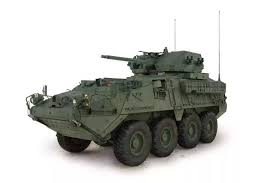
Label: BTR-80